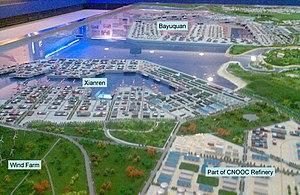
Le port de Yingkou est un port situé à Yingkou dans le Liaoning en Chine. C'est l'un des plus grands ports de la mer de Bohai, après le port de Tianjin.